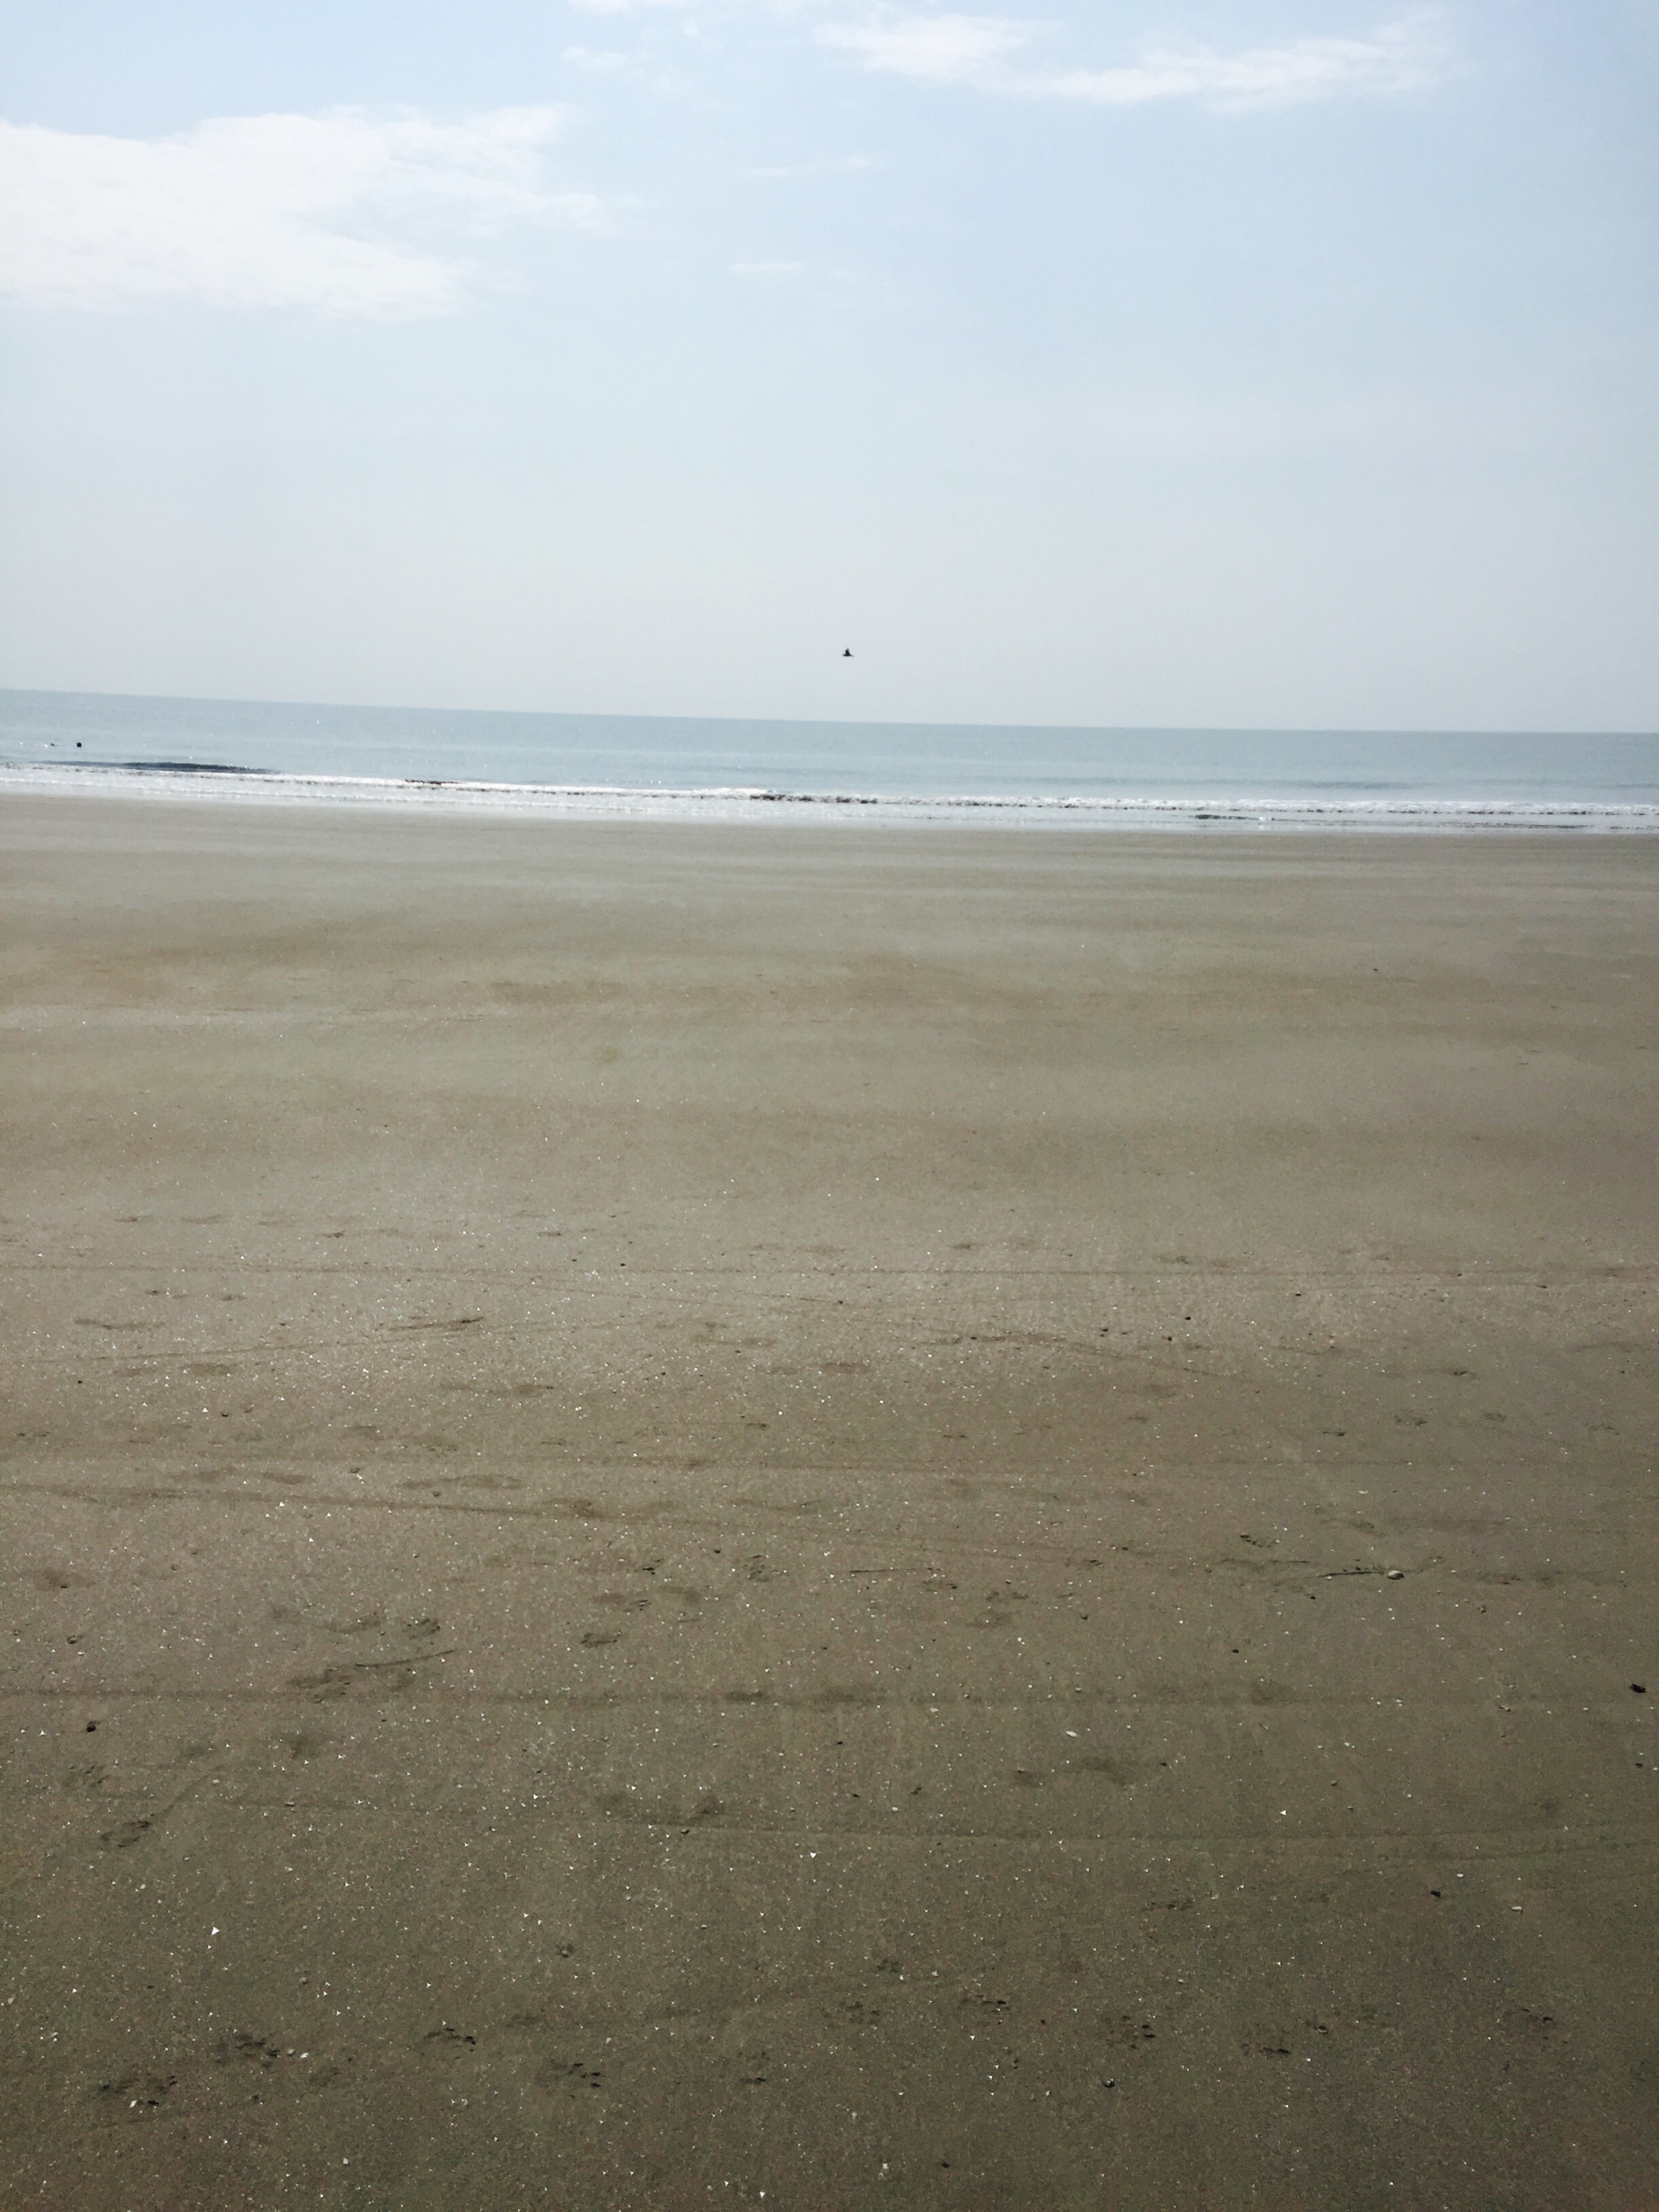
beach, sea, coast, sand, ocean, horizon, shore, wave, walkway, bay, material, body of water, habitat, mudflat, wind wave